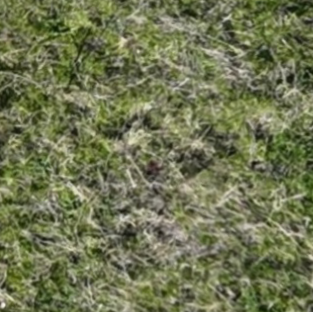
Month: october
Dye color: red
Dye concentration: low